Fort McClellan

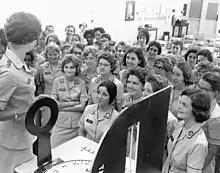
College juniors in a map reading course at WAC School, Fort McClellan, instructed by Capt. Ann B. Smith, July 1964.

About two years later, official ceremonies were conducted to establish the post as the first permanent home of the U.S. Women's Army Corps Center, the WACC. The WAC provided the receiving, processing, and training operations for all female officers and enlisted personnel entering the U.S. Army. Civilian summer training was also conducted at the WAC during the 1950s. Fort McClellan remained its home until the Corps was disestablished and its flag retired in 1978. Participating in the final ceremony was Major General Mary E. Clarke, the last director of the Women's Army Corps and soon appointed the Commanding General of Fort McClellan (1978–1980), the first female officer ever to command a major U.S. Army installation.